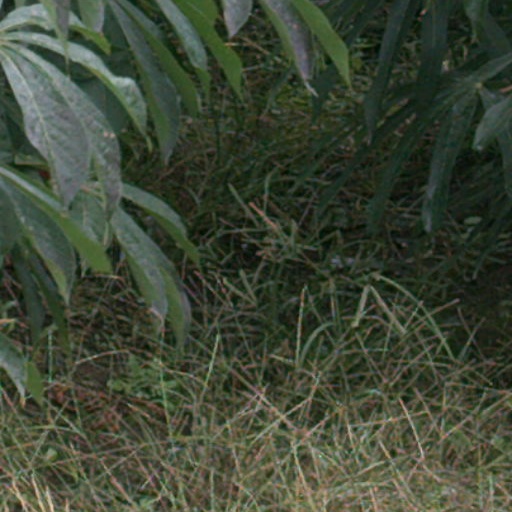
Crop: cassava